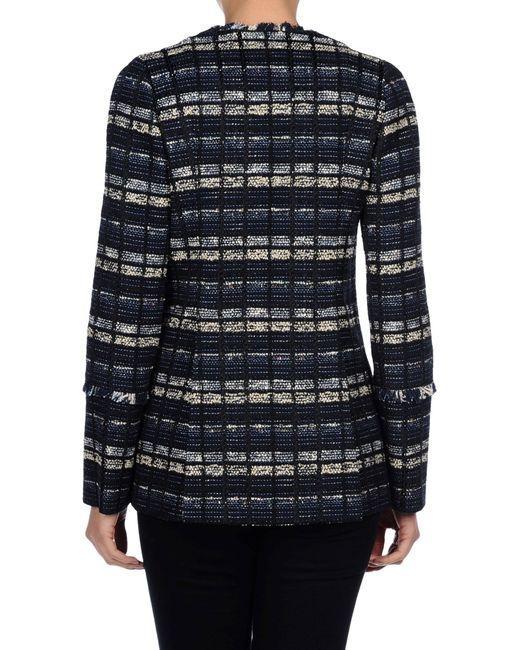
Kariertes Design schwarzes Winteroberteil mit vollem Ärmel